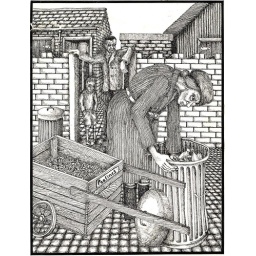
a local character who collected pig food from the dustbins on sheffield road area of rotherham in the early 1950's